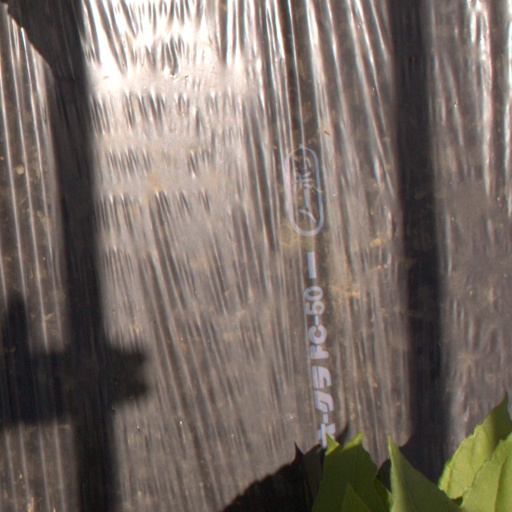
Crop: Jerusalem artichoke